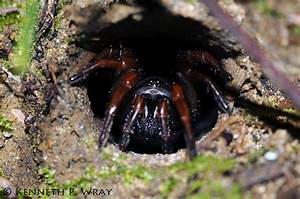
Label: ragno